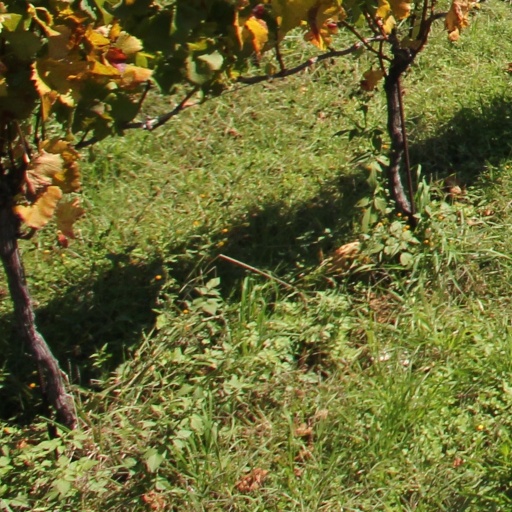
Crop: grape